Coopers Brewery

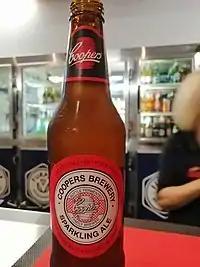
Coopers Sparkling Ale bottle (stubbie) 5.8% ABV

The brewery was established by Thomas Cooper in 1862 in the eastern Adelaide suburb of Norwood, moving in 1881 to Leabrook, also in the eastern suburbs, and then in 2001 to northern Adelaide at Regency Park.